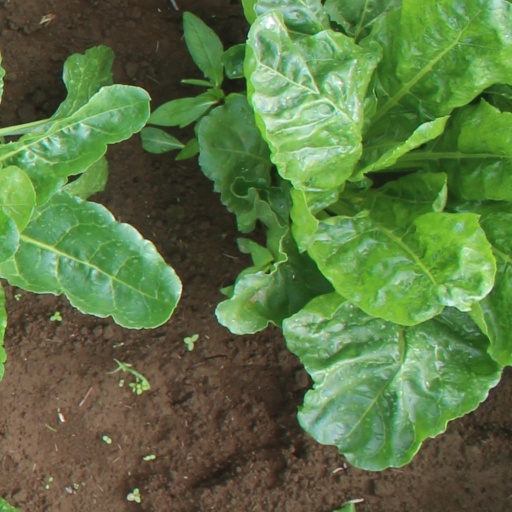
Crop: sugar beet